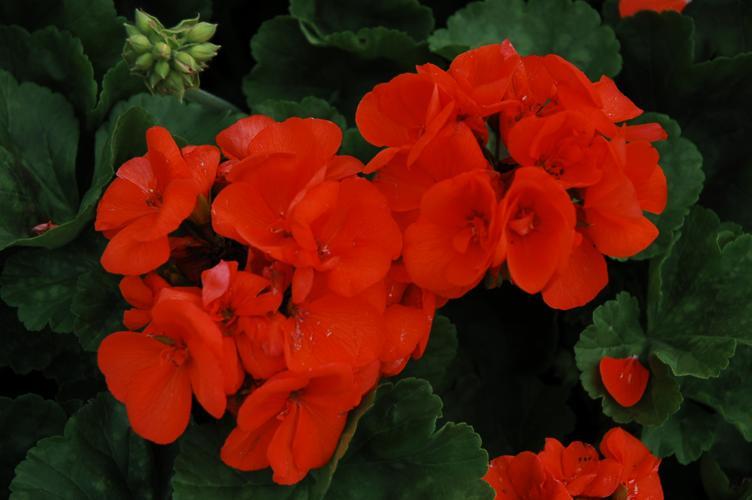
Label: geranium